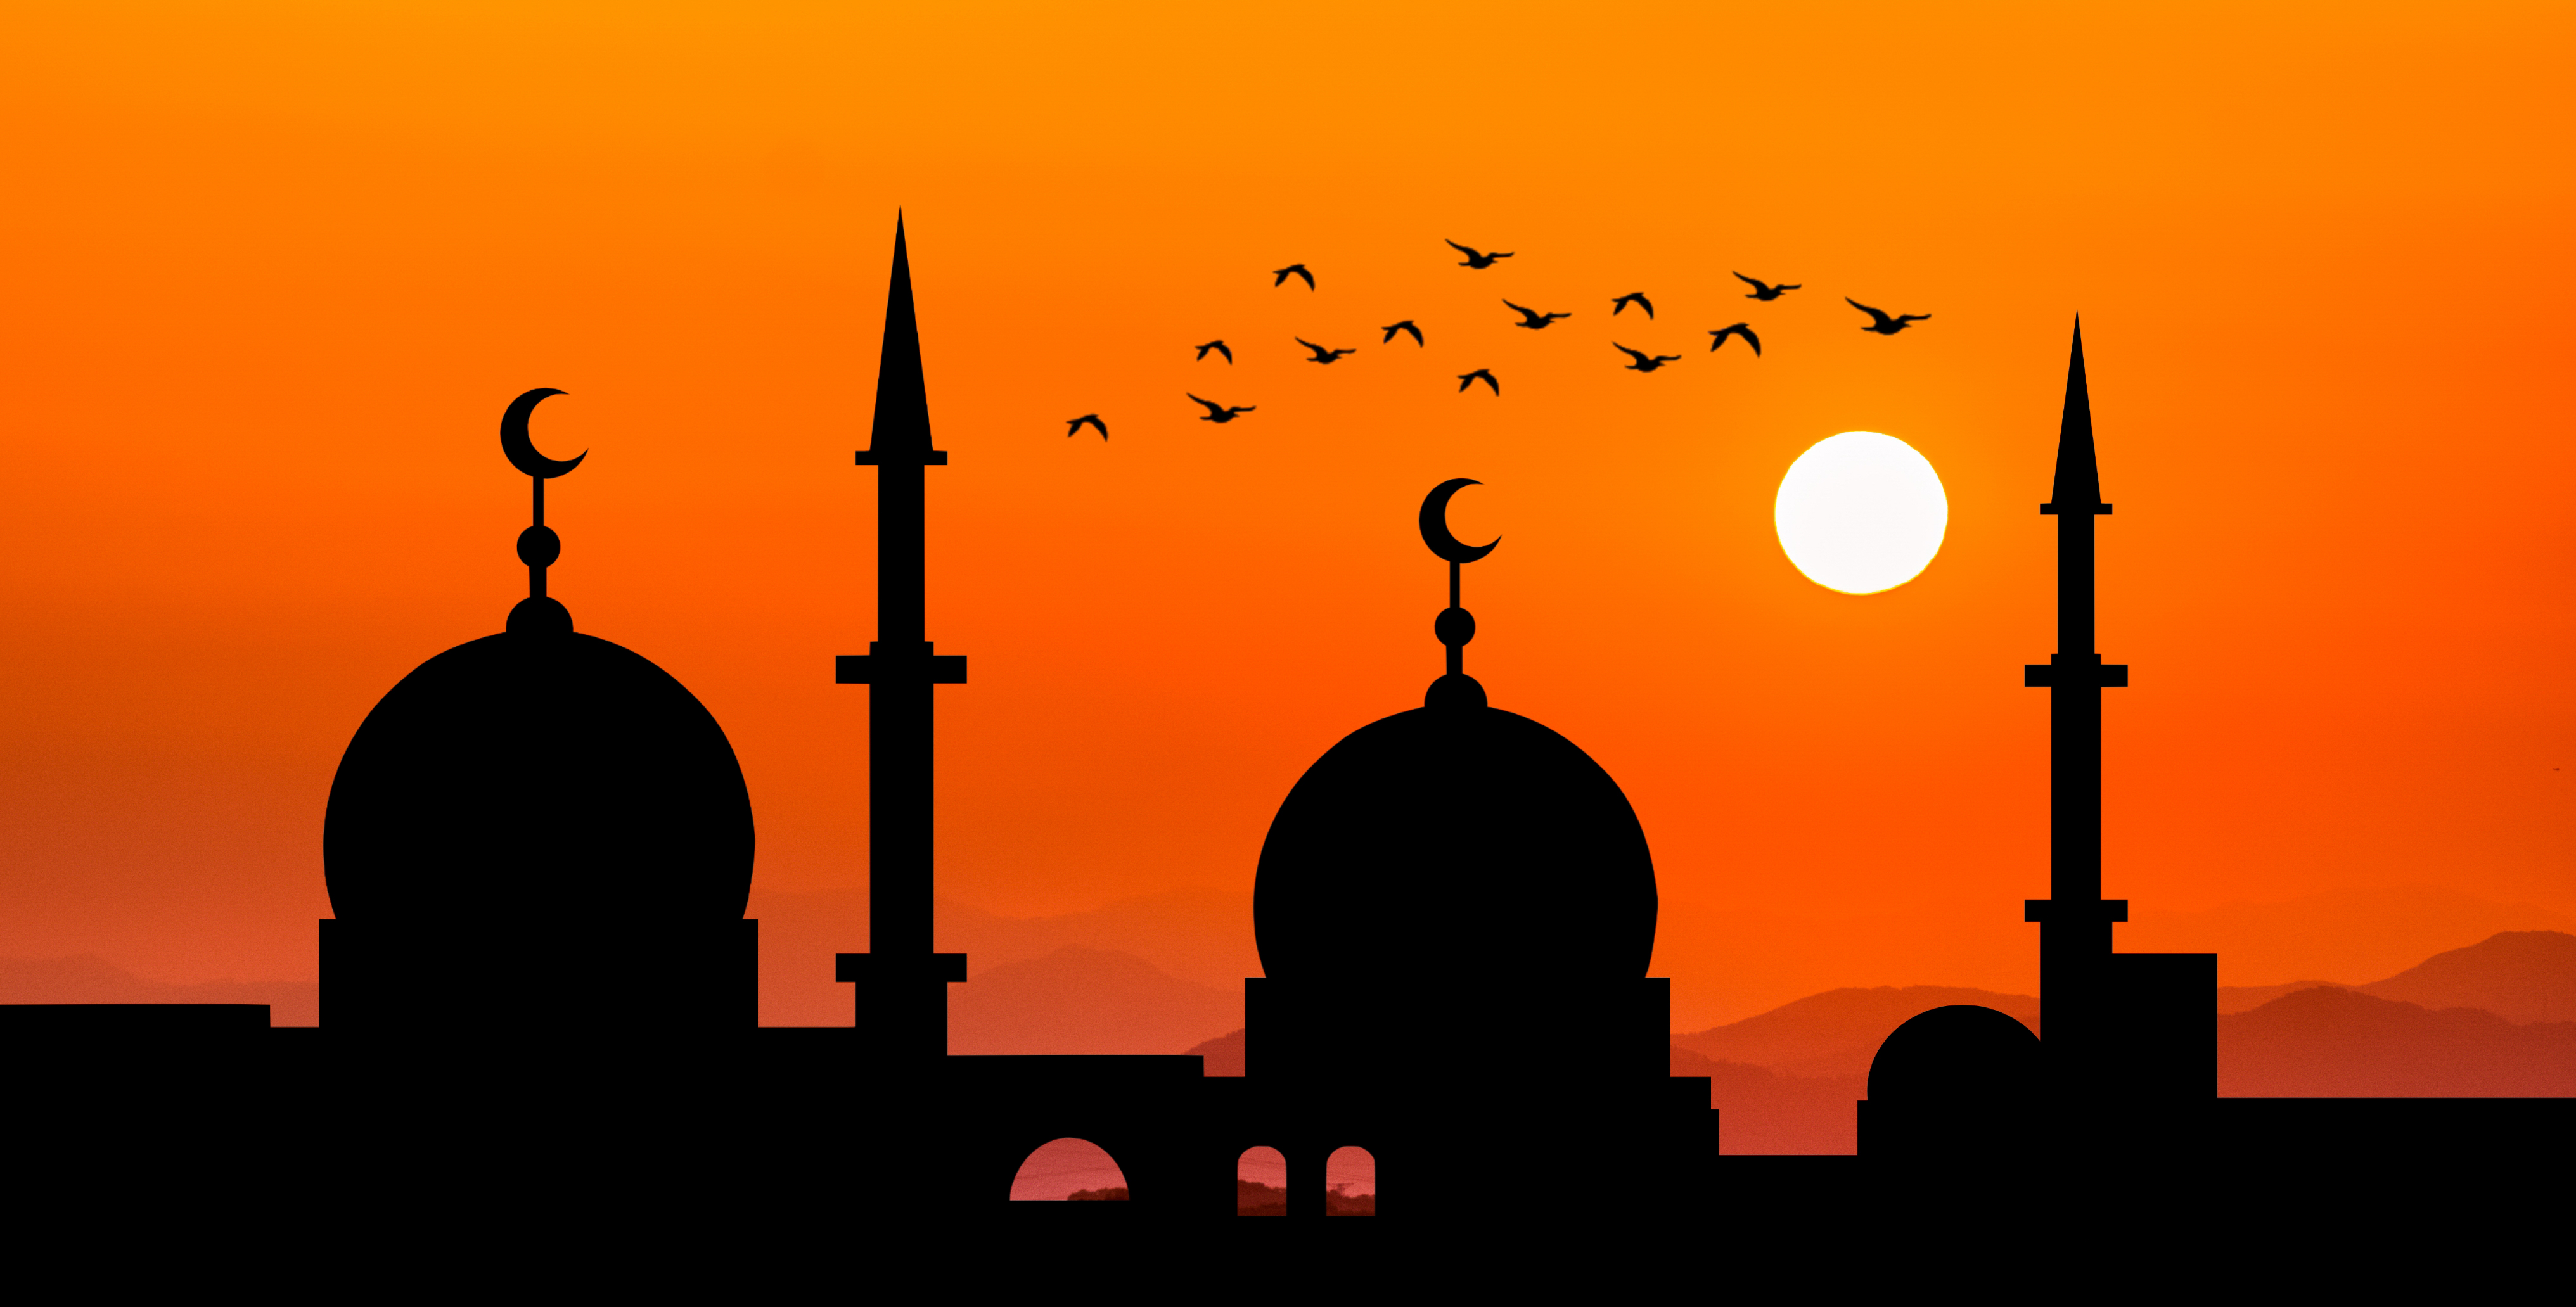
masjid, mosque, pray, sky, night, birds, ramadan, worship, sun, dusk, islamic, arabic, invitation, decoration, arabian, believe, card, culture, ramadhan, greeting, holy, month, mubarak, occasion, spirituality, bird, light, building, afterglow, sunset, atmospheric phenomenon, morning, sunrise, beauty, city, horizon, red sky at morning, evening, holy places, dome, event, place of worship, stock photography, flock, symbol, animal migration, finial, silhouette, heat, byzantine architecture, backlighting, historic site, landscape, bird migration